Federal Express Flight 705

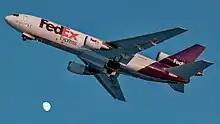
N306FE in 2015

Before takeoff, as part of Calloway's plan to disguise the intended attack as an accident, he attempted to disable the cockpit voice recorder (CVR) by pulling its circuit breaker to interrupt power. When the flight crew arrived they noticed that Calloway's presence in the cockpit was a breach of etiquette for a deadheading passenger, although they did not suspect hostile intent at the time. During the standard preflight checks, Peterson, the flight engineer, noticed the pulled breaker and reset it before takeoff, reactivating the CVR. However, if Calloway had killed the crew members with the CVR still on, he would simply have had to fly for 30 minutes to erase any trace of a struggle from the CVR's 30-minute loop.